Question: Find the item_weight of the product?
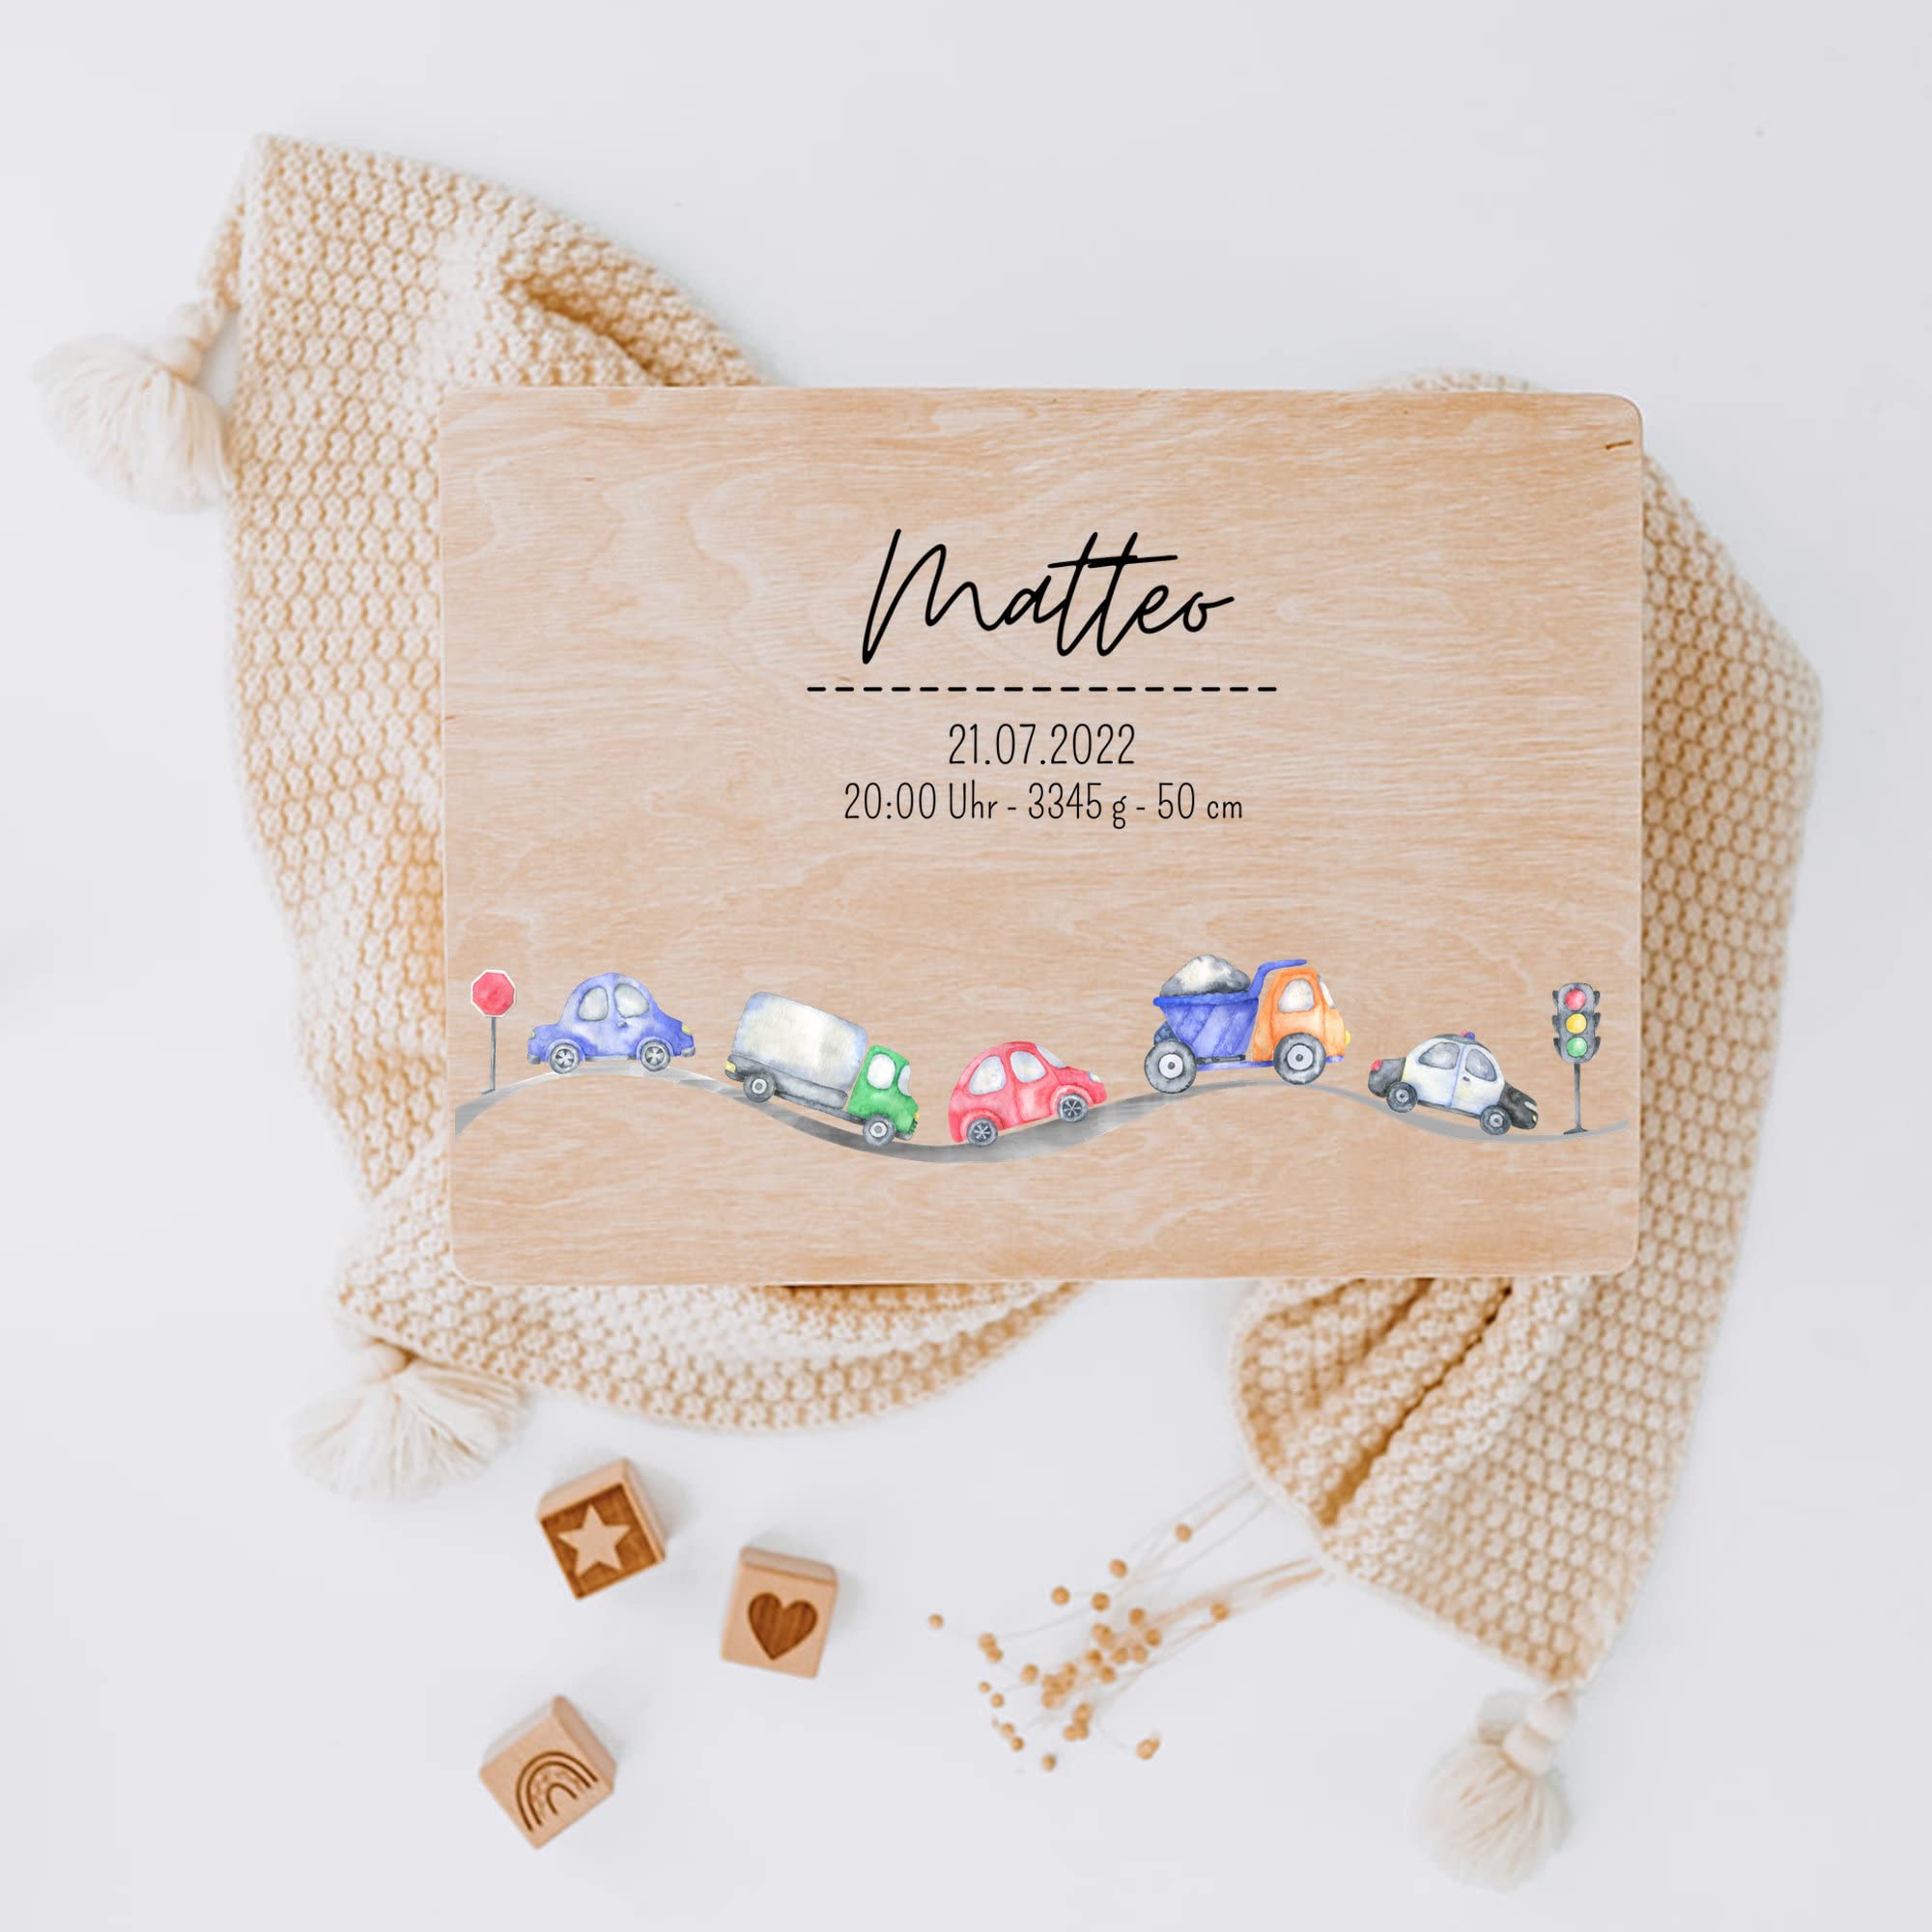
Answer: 3345.0 gram